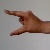
The image shows a hand gesture representing the letter 'Z' in Indian Sign Language.